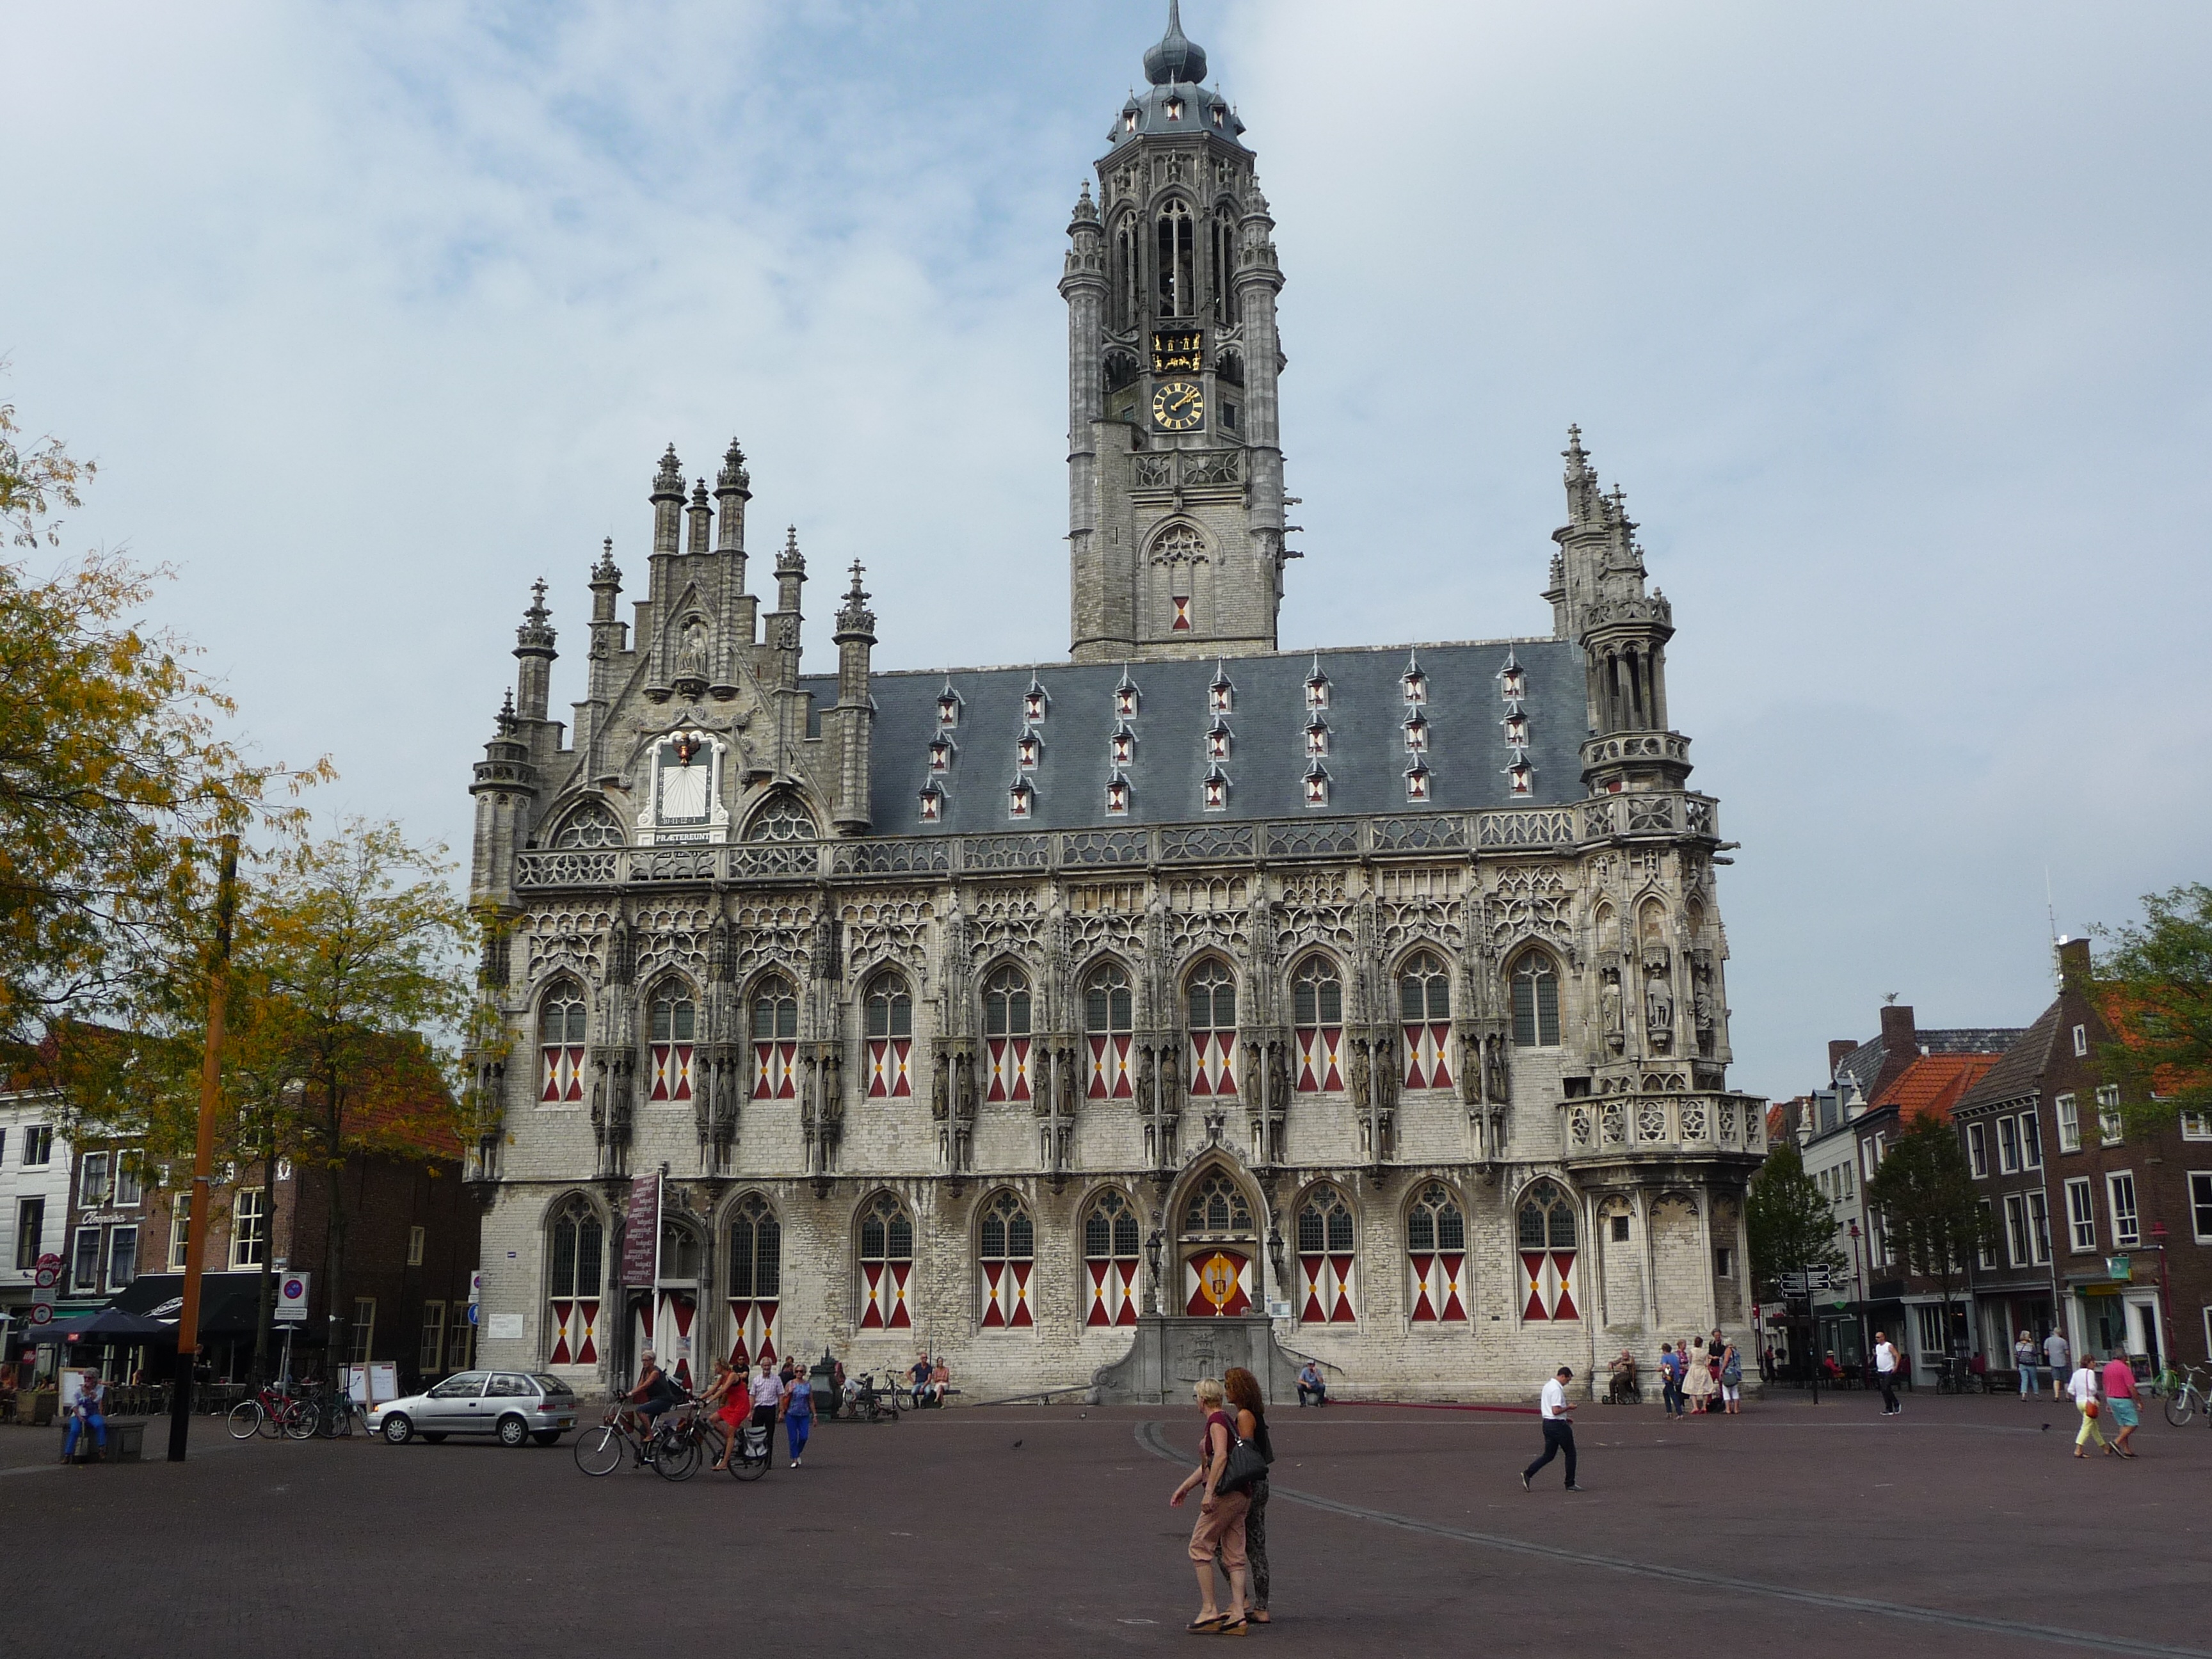
town, building, palace, city, cityscape, downtown, tower, plaza, landmark, market, church, cathedral, tourism, place of worship, town square, basilica, town hall, tours, human settlement, middelburg